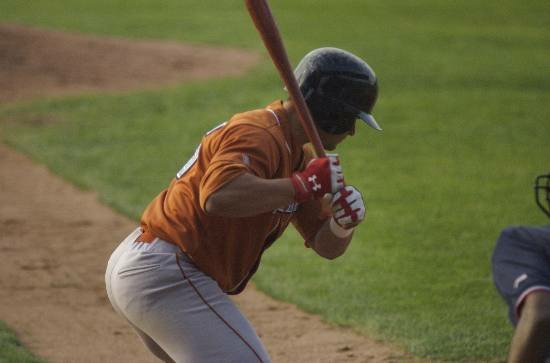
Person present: No